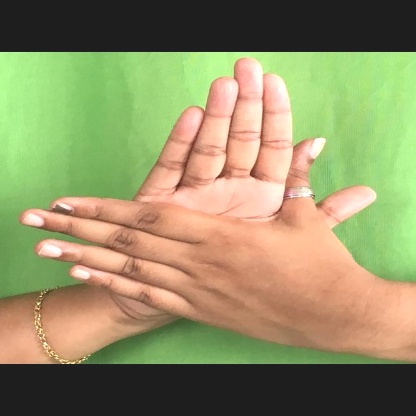
Mudra: Chakra